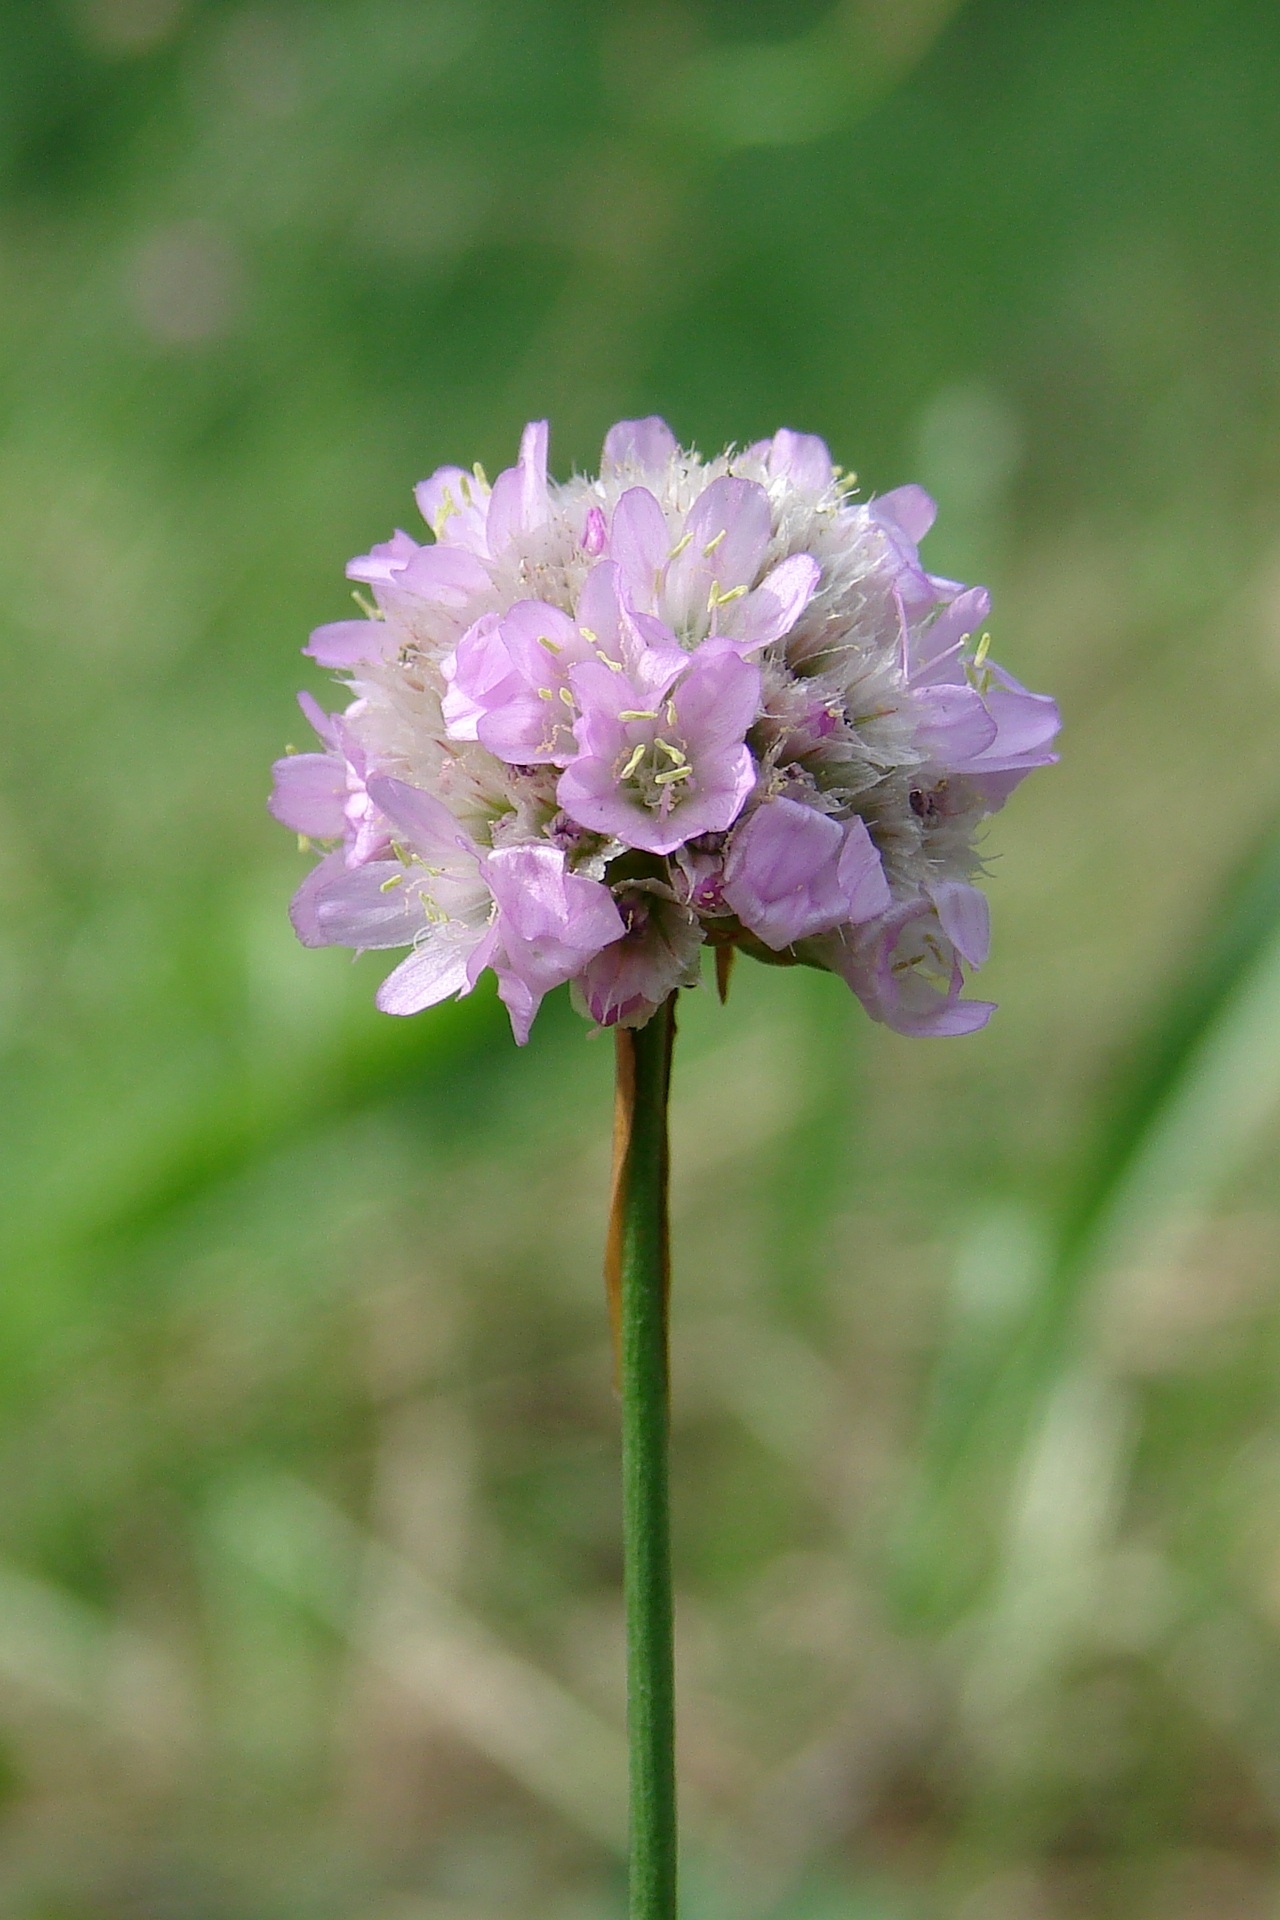
nature, blossom, plant, flower, purple, summer, floral, green, herb, botany, flora, wildflower, purple flower, dianthus, macro photography, flowering plant, plant stem, land plant, pink family